Annamaria Serturini

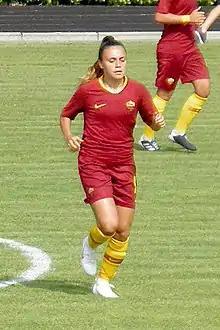
Serturini playing for Roma in 2018

Annamaria Serturini (born 13 May 1998) is an Italian professional footballer who plays as a right midfielder for Serie A club Inter Milan and the Italy women's national team.